Elbert de Hochepied

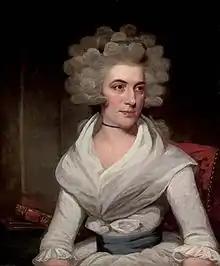
Portrait of his granddaughter, Anna Larpent, by Sir Martin Archer Shee

Hochepied was born in Smyrna on 6 January 1706. He was the son of Clara Catharina Colyer (1657–1733) and Daniël Johan de Hochepied, 1st Baron de Hochepied (1657–1723), who was Dutch Consul at Smyrna, from 1688 to 1723. Among his siblings were Justinus Constantinus de Hochepied, Jacobus Byzantinus de Hochepied (who married Margarita Constantia van der Wielen), Daniël Alexander, Count de Hochepied (wife of Catherine Frémeaux), Petronella Jacoba de Hochepied (who married Gaspard de Fontenu), and Gertrude de Hochepied (wife of John Cooke, English Consul at Smyrna).